Maynooth Castle

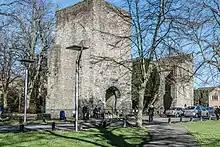
Ruins of Maynooth Castle today

Maynooth Castle is a ruined castle in Maynooth, County Kildare, Ireland which stands at the entrance to the South Campus of Maynooth University. Constructed in the early 13th century, it became the primary residence of the Kildare Fitzmaurice and Fitzgerald family.